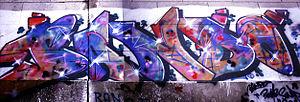
Philippe Lehman, dit Bando, est un graffiteur parisien des années 1980-1990 et un producteur de disques. Issu d'une famille aisée, il grandit à Paris. Il est le petit-fils de l'un des fondateurs de la banque d'investissement Lehman Brothers.